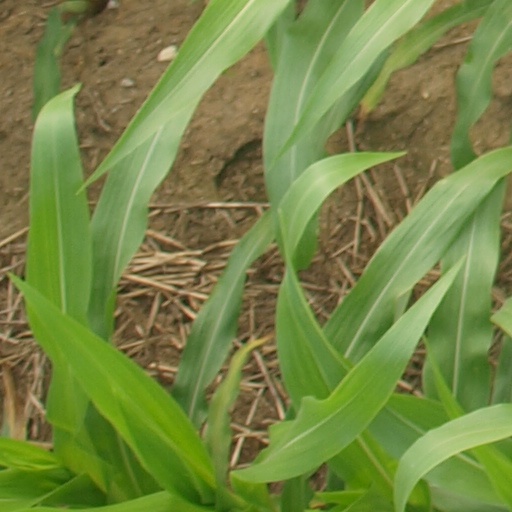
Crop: maize; corn